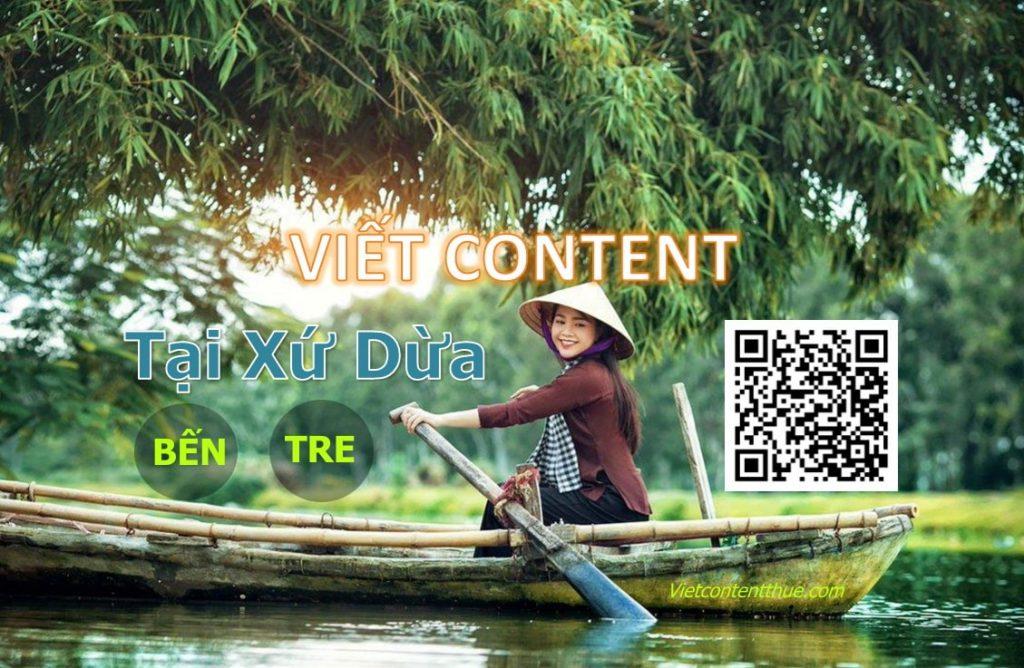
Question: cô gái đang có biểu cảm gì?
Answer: cô gái đang cười